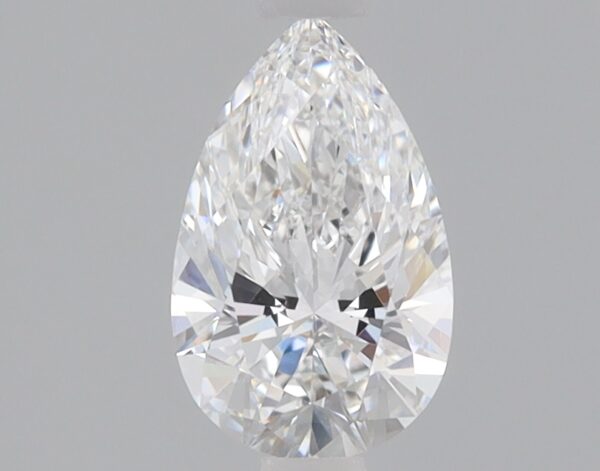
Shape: pear
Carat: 0.86
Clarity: VVS2
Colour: D
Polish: EX
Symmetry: EX
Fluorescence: NONE
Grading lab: IGI
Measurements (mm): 8.42 x 5.27 x 3.35